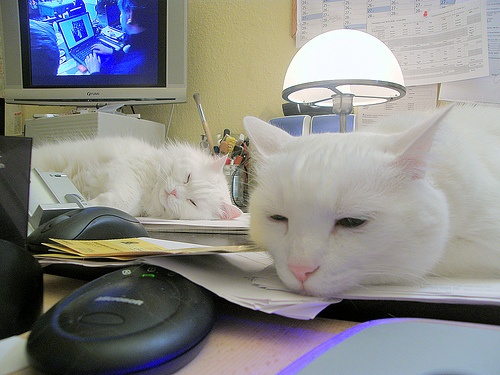
A white cat laying on top of a book on a table.
A couple of white cats laying on a desk.
two kittens are sitting on papers on a desk
A pair of white cats lazily lying on a computer keyboard and desk.
Two white cats are laying on a computer desk.